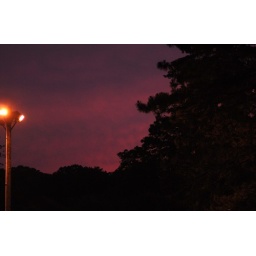
I've never seen a sky around here as red as this was last night righth after a fierce set of thunderstorms